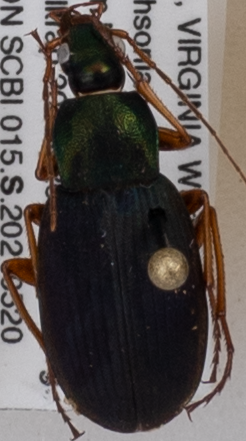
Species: Chlaenius aestivus
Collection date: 2021-05-20
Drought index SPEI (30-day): -1.01
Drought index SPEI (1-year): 0.17
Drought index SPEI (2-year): -0.24